Gay Marriage: For Better or for Worse?

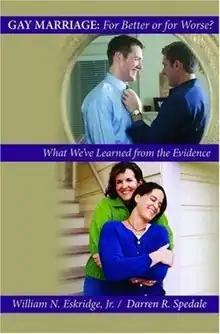
Cover of the first edition

Gay Marriage: For Better or for Worse? What We've Learned from the Evidence is a 2006 book about same-sex marriage and civil partnership by William N. Eskridge Jr. and Darren R. Spedale, published by Oxford University Press.